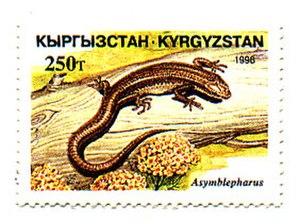
Asymblepharus est un genre de sauriens de la famille des Scincidae.